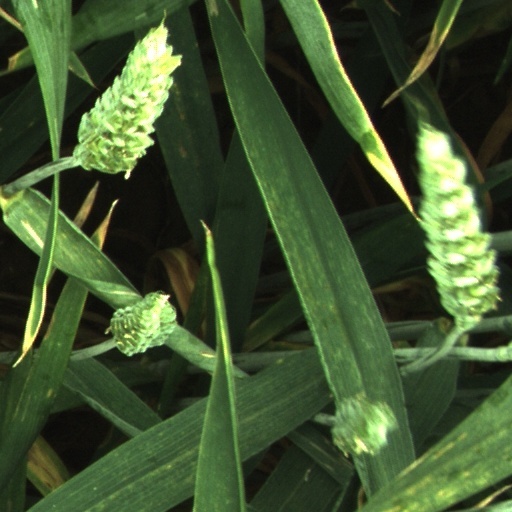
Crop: wheat